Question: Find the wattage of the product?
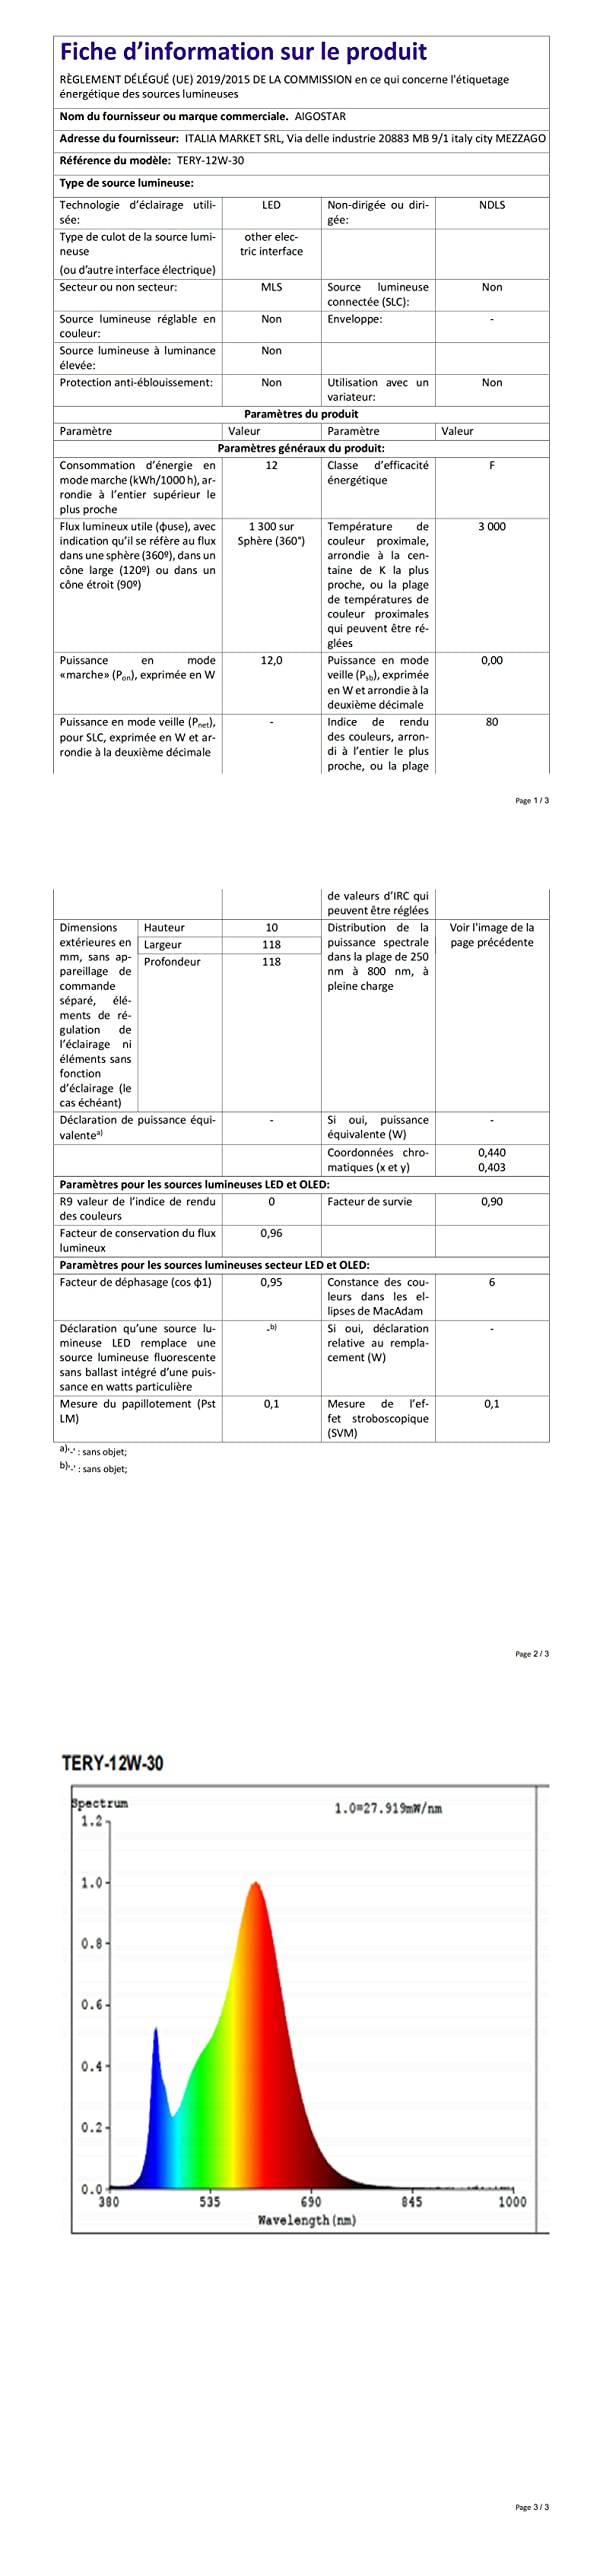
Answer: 12.0 watt